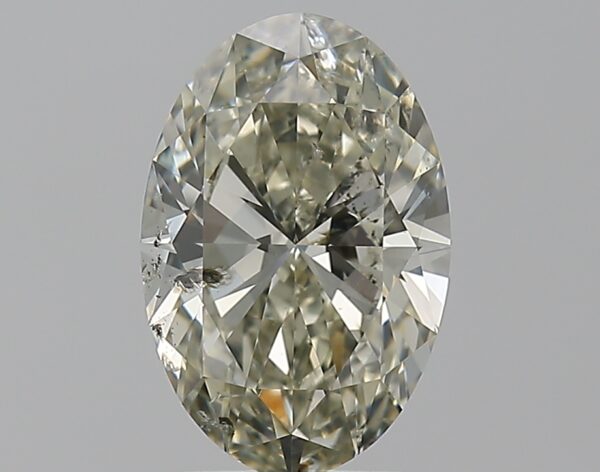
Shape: oval
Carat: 2.01
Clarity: SI2
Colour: L
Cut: EX
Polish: EX
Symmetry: EX
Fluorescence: N
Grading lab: IGI
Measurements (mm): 10.49 x 6.98 x 4.25